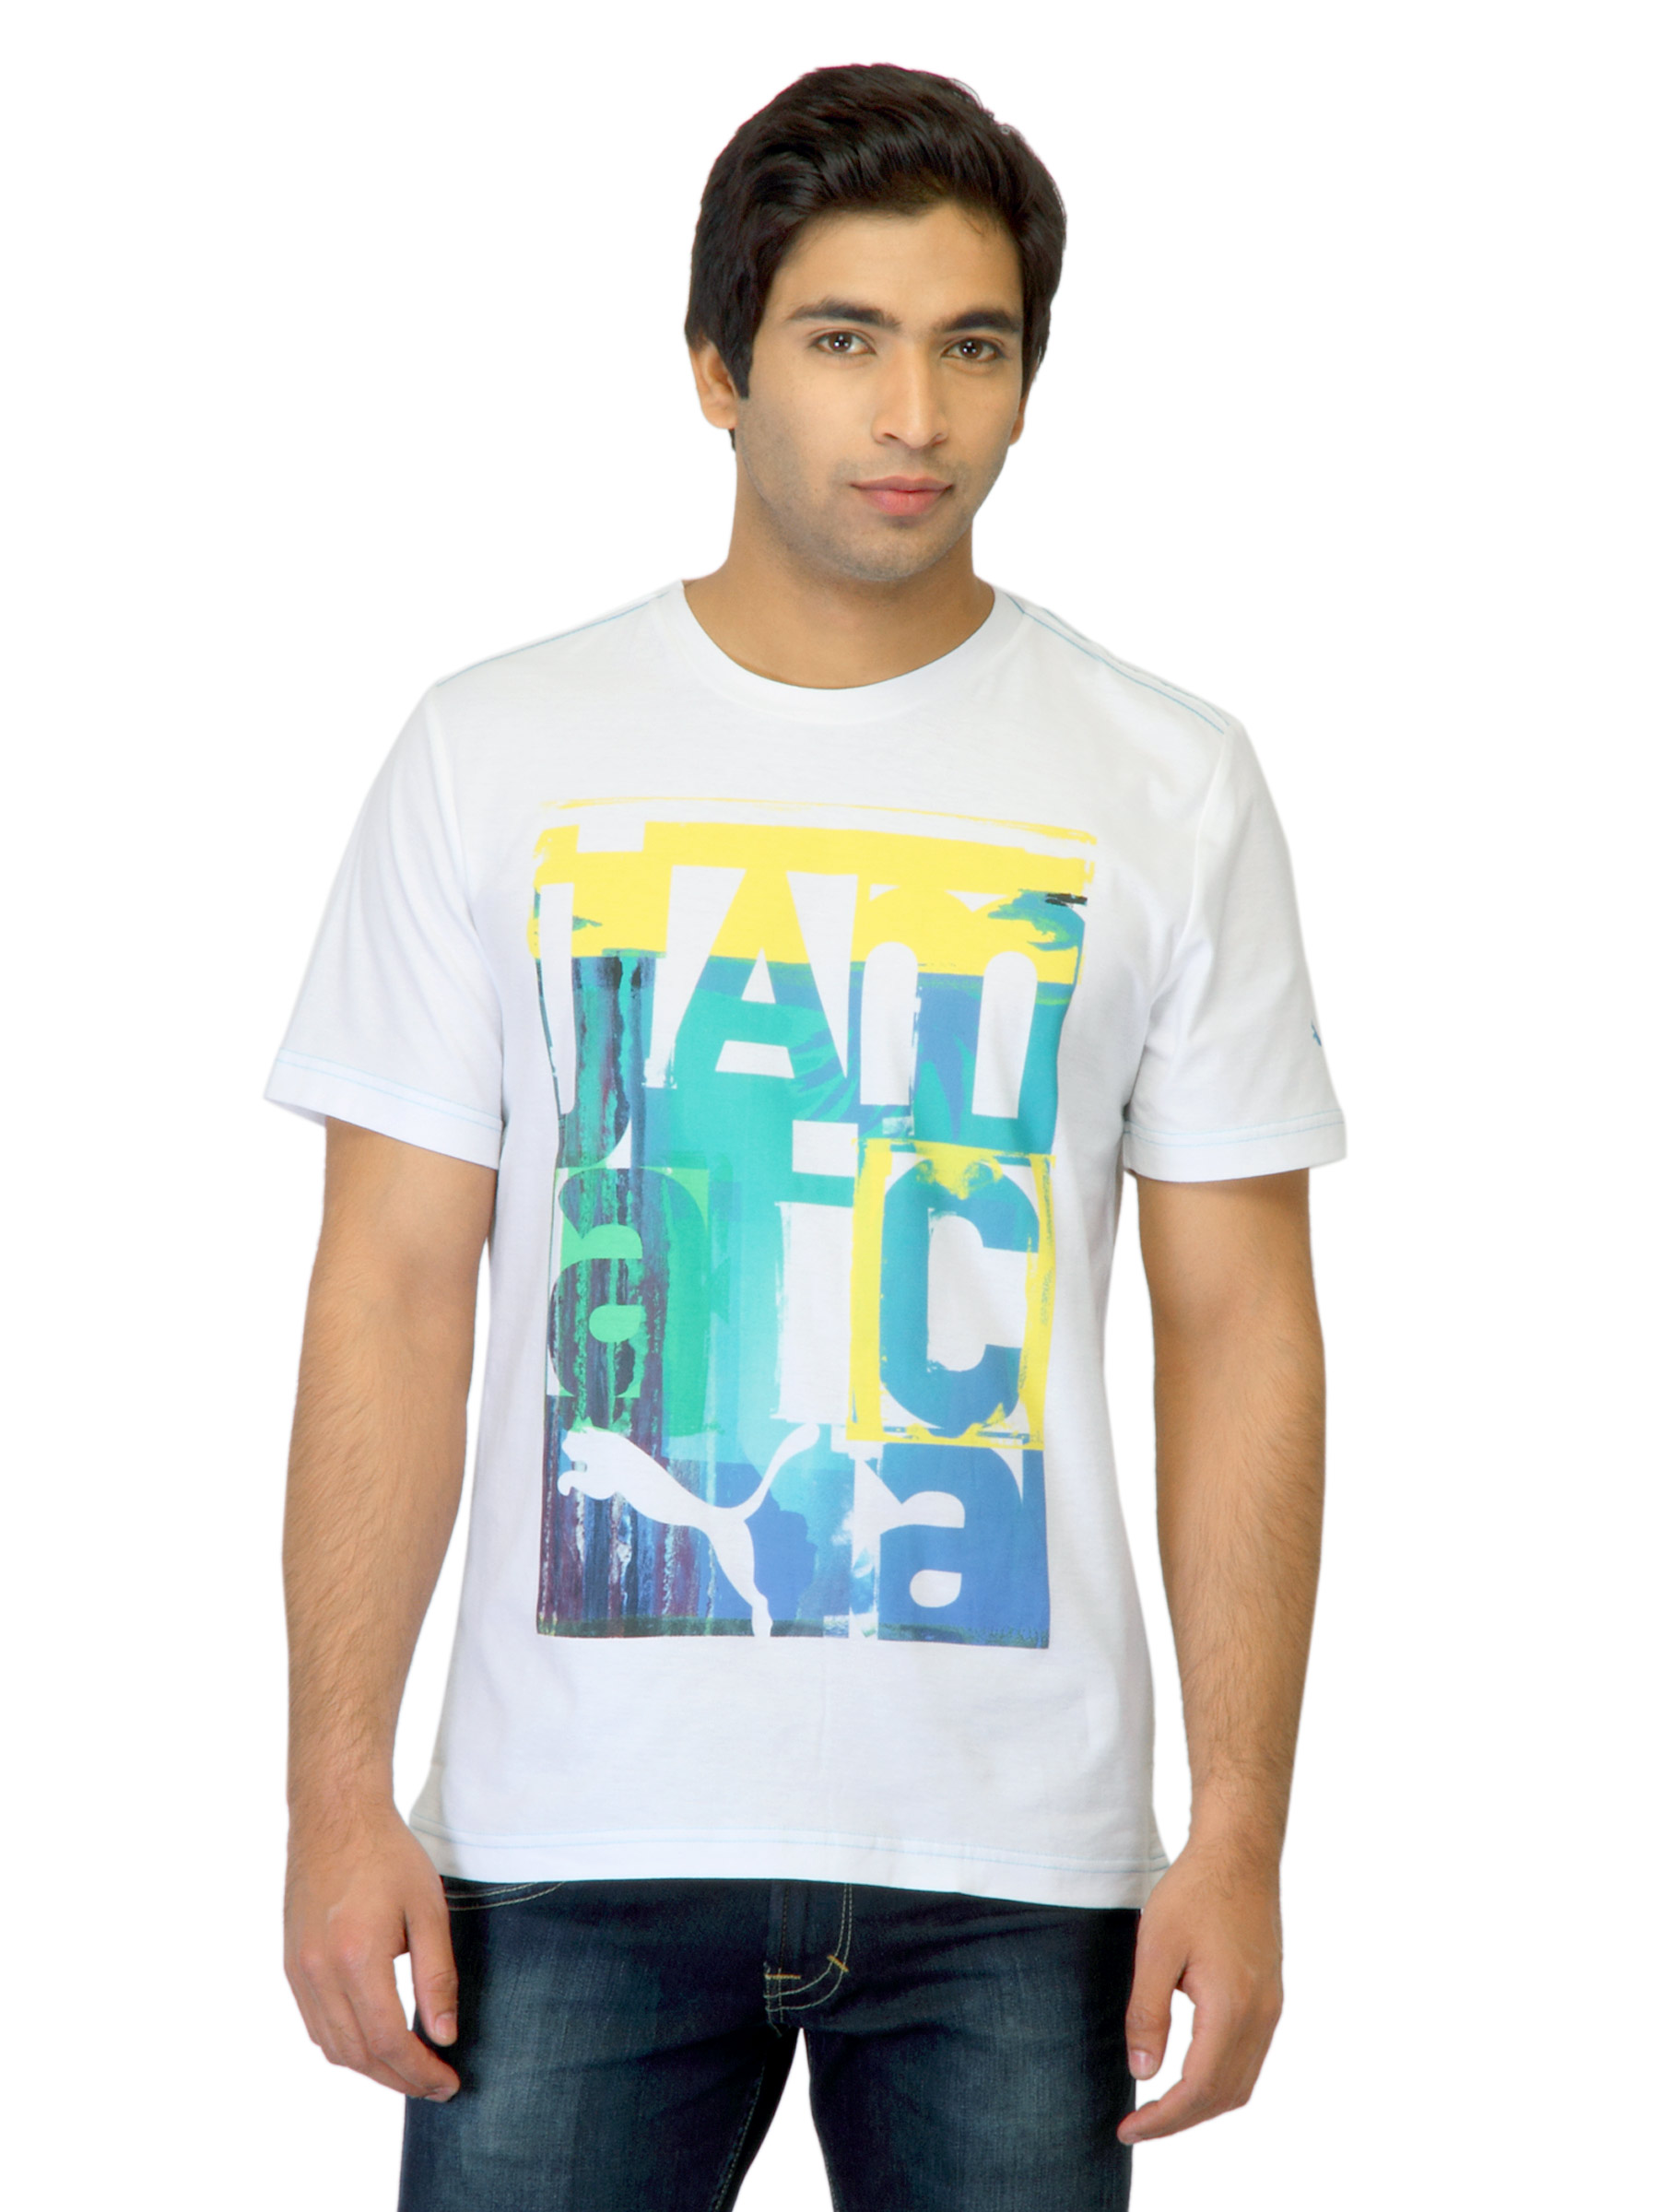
Puma Men Jamaica Fun White T-shirt
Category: Apparel / Topwear / Tshirts
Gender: Men
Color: White
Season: Summer 2012
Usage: Casual